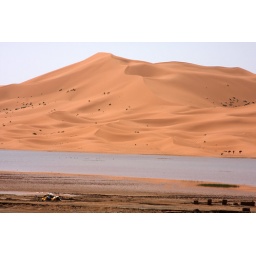
Rain water has collected to form this small lake beside the sand dunes at Erg Chebbi in the Moroccan Sahara.